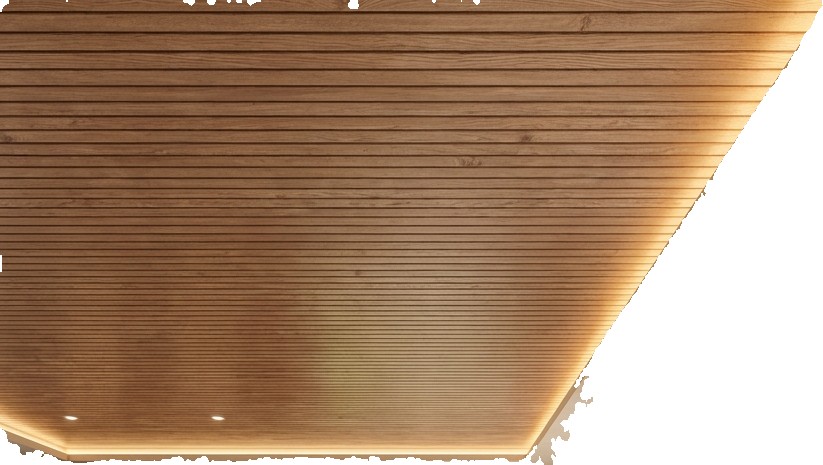
Surface category: ceiling